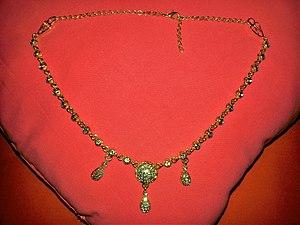
khit er rouh ou khit errouh en algérois ou encore Zerouf dans la région de Tlemcen, est un bijou traditionnel algérien.